Khaled Al Qubaisi

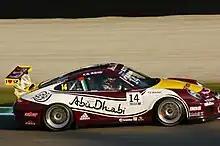
Al Qubaisi competing at Autodromo Nazionale Monza for the 2011 Porsche Supercup

Khaled Abdulla Al Qubaisi (born 22 December 1975) is an Emirati businessman and racing driver who served as the chief executive officer of Real Estate & Infrastructure Investments at Mubadala Investment Company for four years